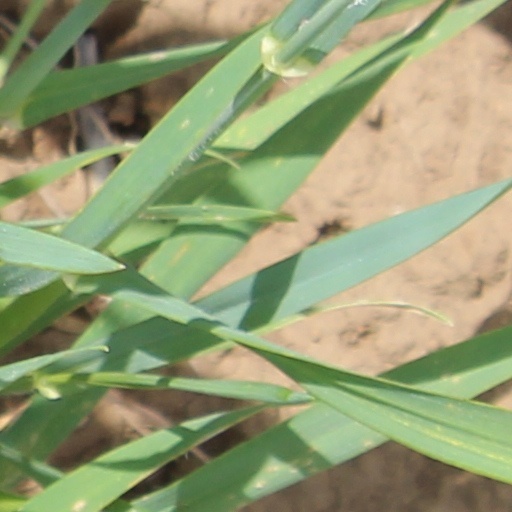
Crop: wheat